Matteo Brighi

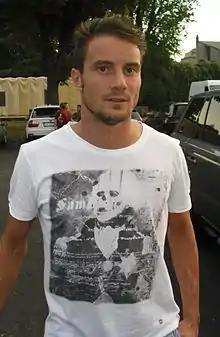
Brighi in 2012

Matteo Brighi (born 14 February 1981) is an Italian former professional footballer who played as a central midfielder.